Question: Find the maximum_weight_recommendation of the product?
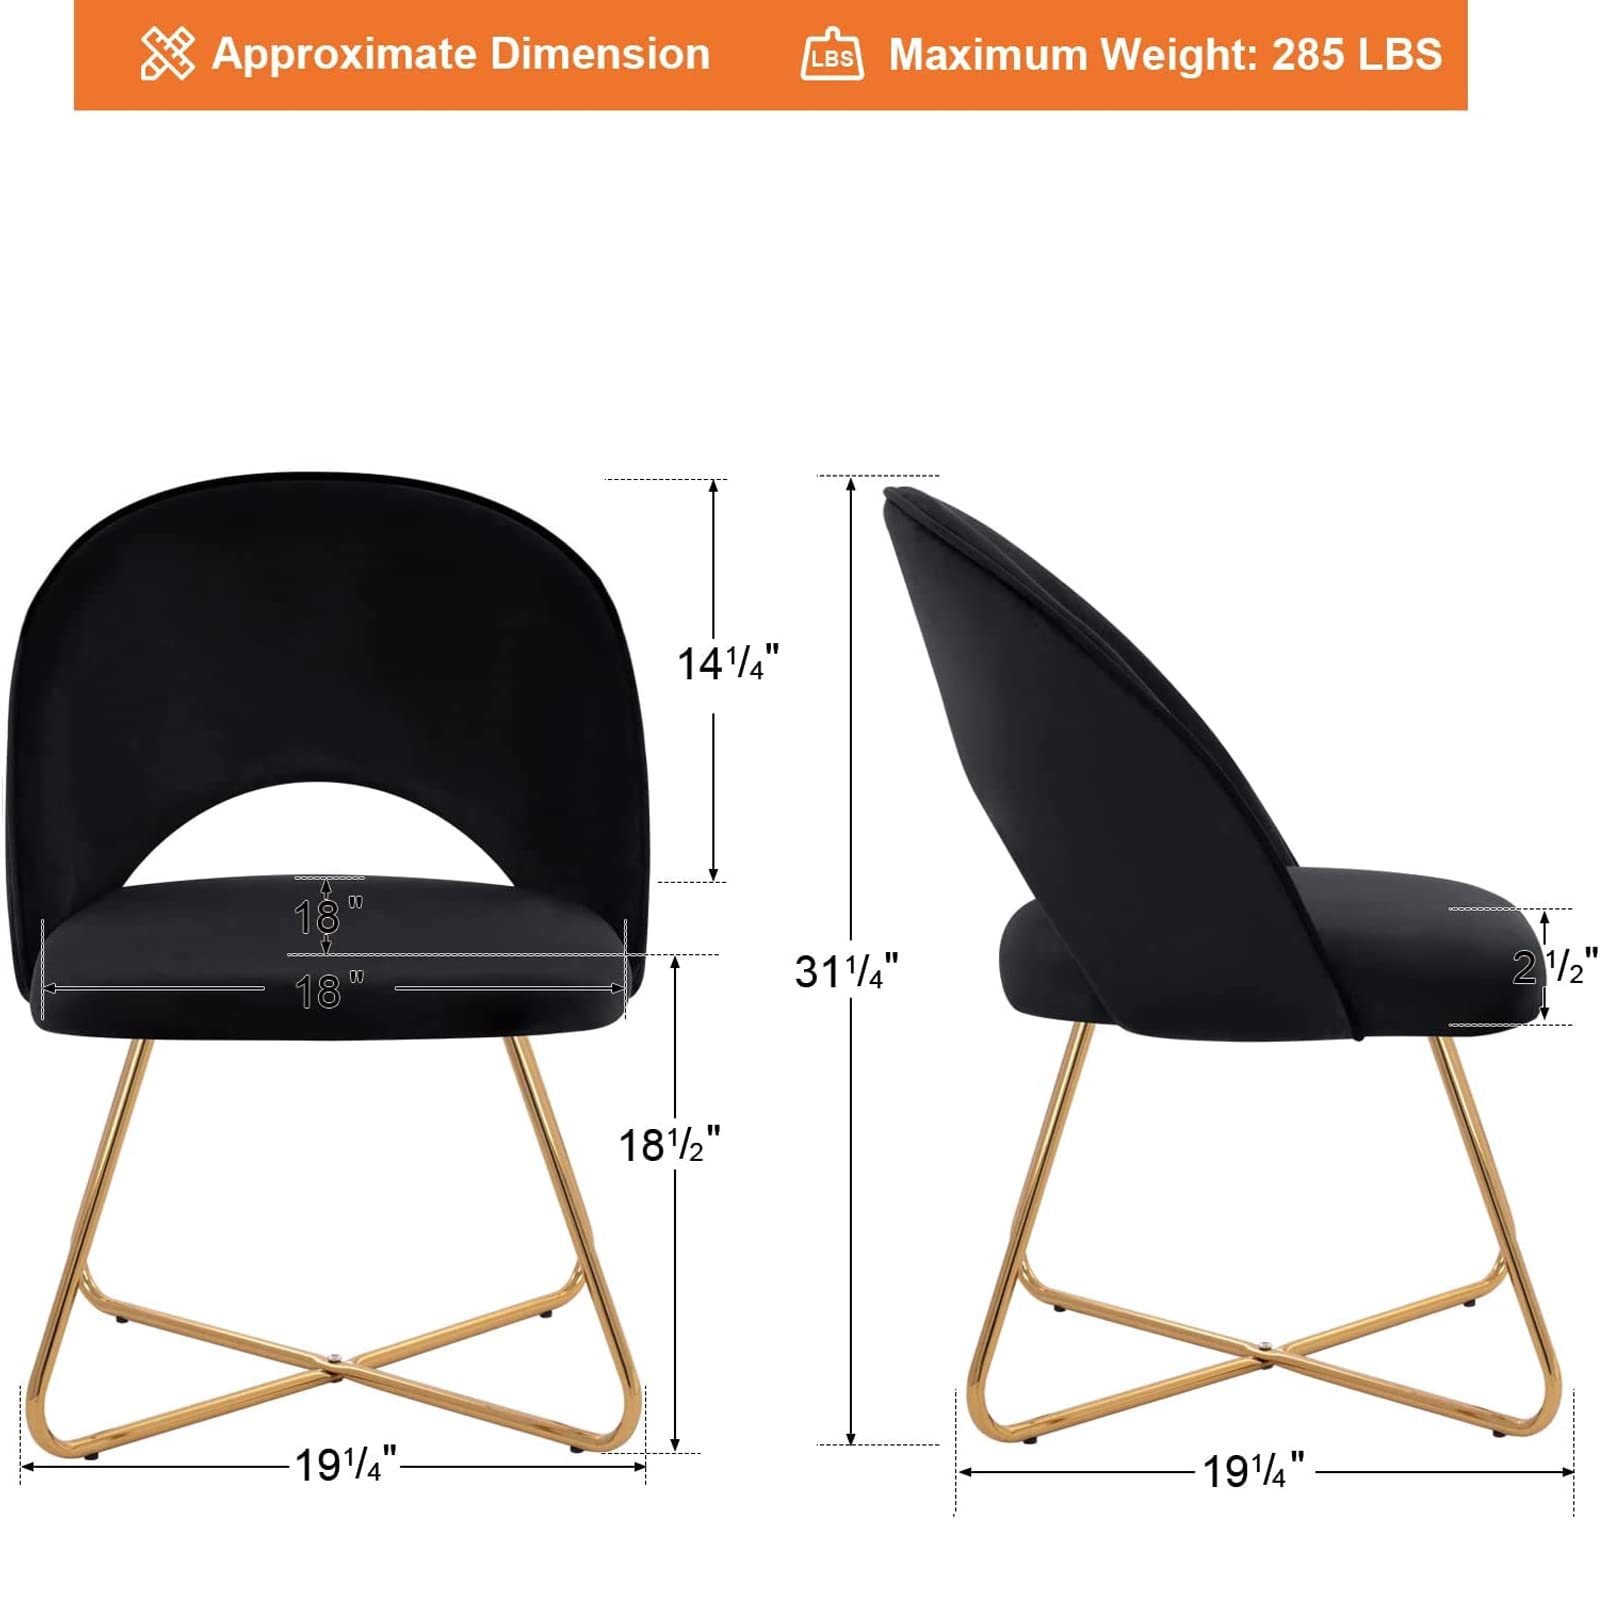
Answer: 285 pound